Stan Kenton

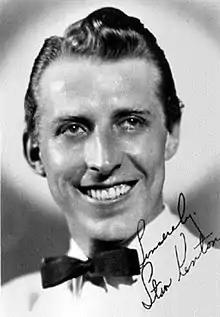

In 1940, Kenton formed his first orchestra. Kenton worked in the early days with his own groups as much more of an arranger than a featured pianist. Although there were no "name" musicians in his first band (with the possible exception of bassist Howard Rumsey and trumpeter Chico Alvarez), Kenton spent the summer of 1941 playing regularly before an audience at the Rendezvous Ballroom on the Balboa Peninsula at Newport Beach, CA. Influenced by Benny Carter and Jimmie Lunceford, the Stan Kenton Orchestra struggled for a time after its initial success. Its Decca recordings were not big sellers and a stint as Bob Hope's backup radio band during the 1943–44 season was an unhappy experience; Les Brown permanently took Kenton's place.